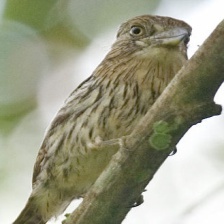
Species: BARRED PUFFBIRD
Scientific name: NYSTALUS RADIATUS